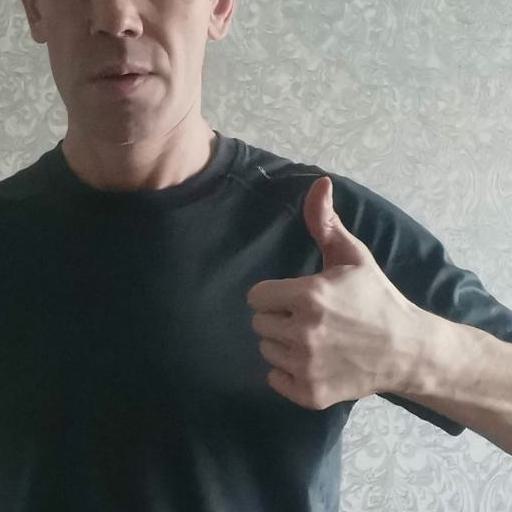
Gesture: like